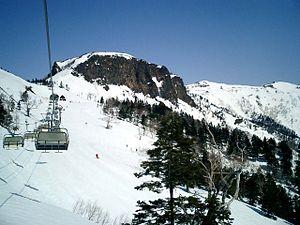
Le mont Hotaka est un volcan situé dans la préfecture de Gunma, au Japon. Il fait partie des 100 montagnes célèbres du Japon.